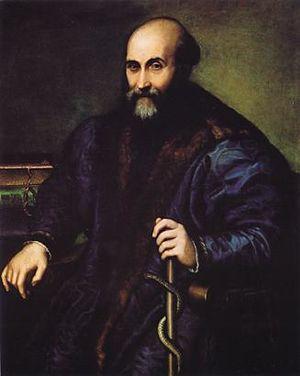
Lucia Anguissola est une peintre italienne maniériste, qui fut active au milieu du XVIᵉ siècle.